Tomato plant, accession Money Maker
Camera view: vertical (180 deg); turntable rotation: 240 degrees
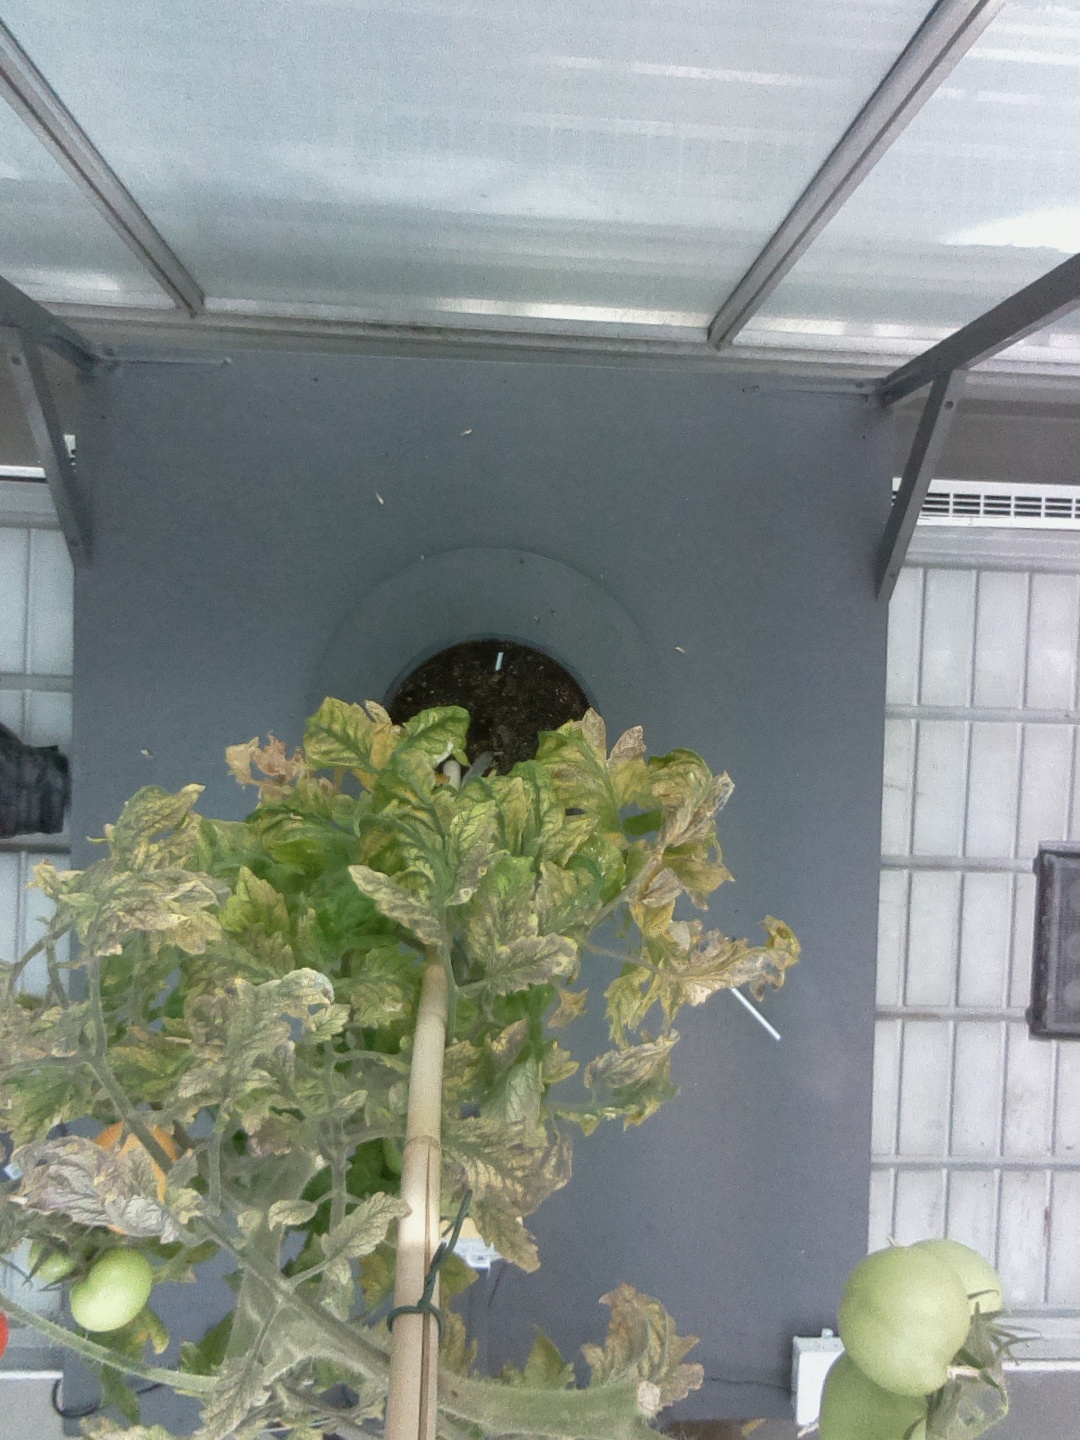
BBCH growth stage 82: 20%-30% of fruits show typical fully ripe color